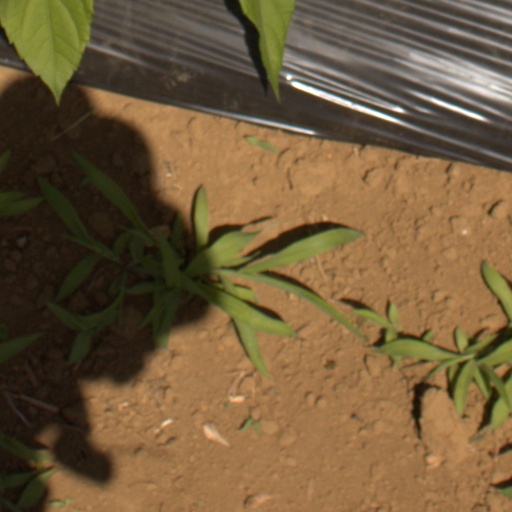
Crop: Jerusalem artichoke